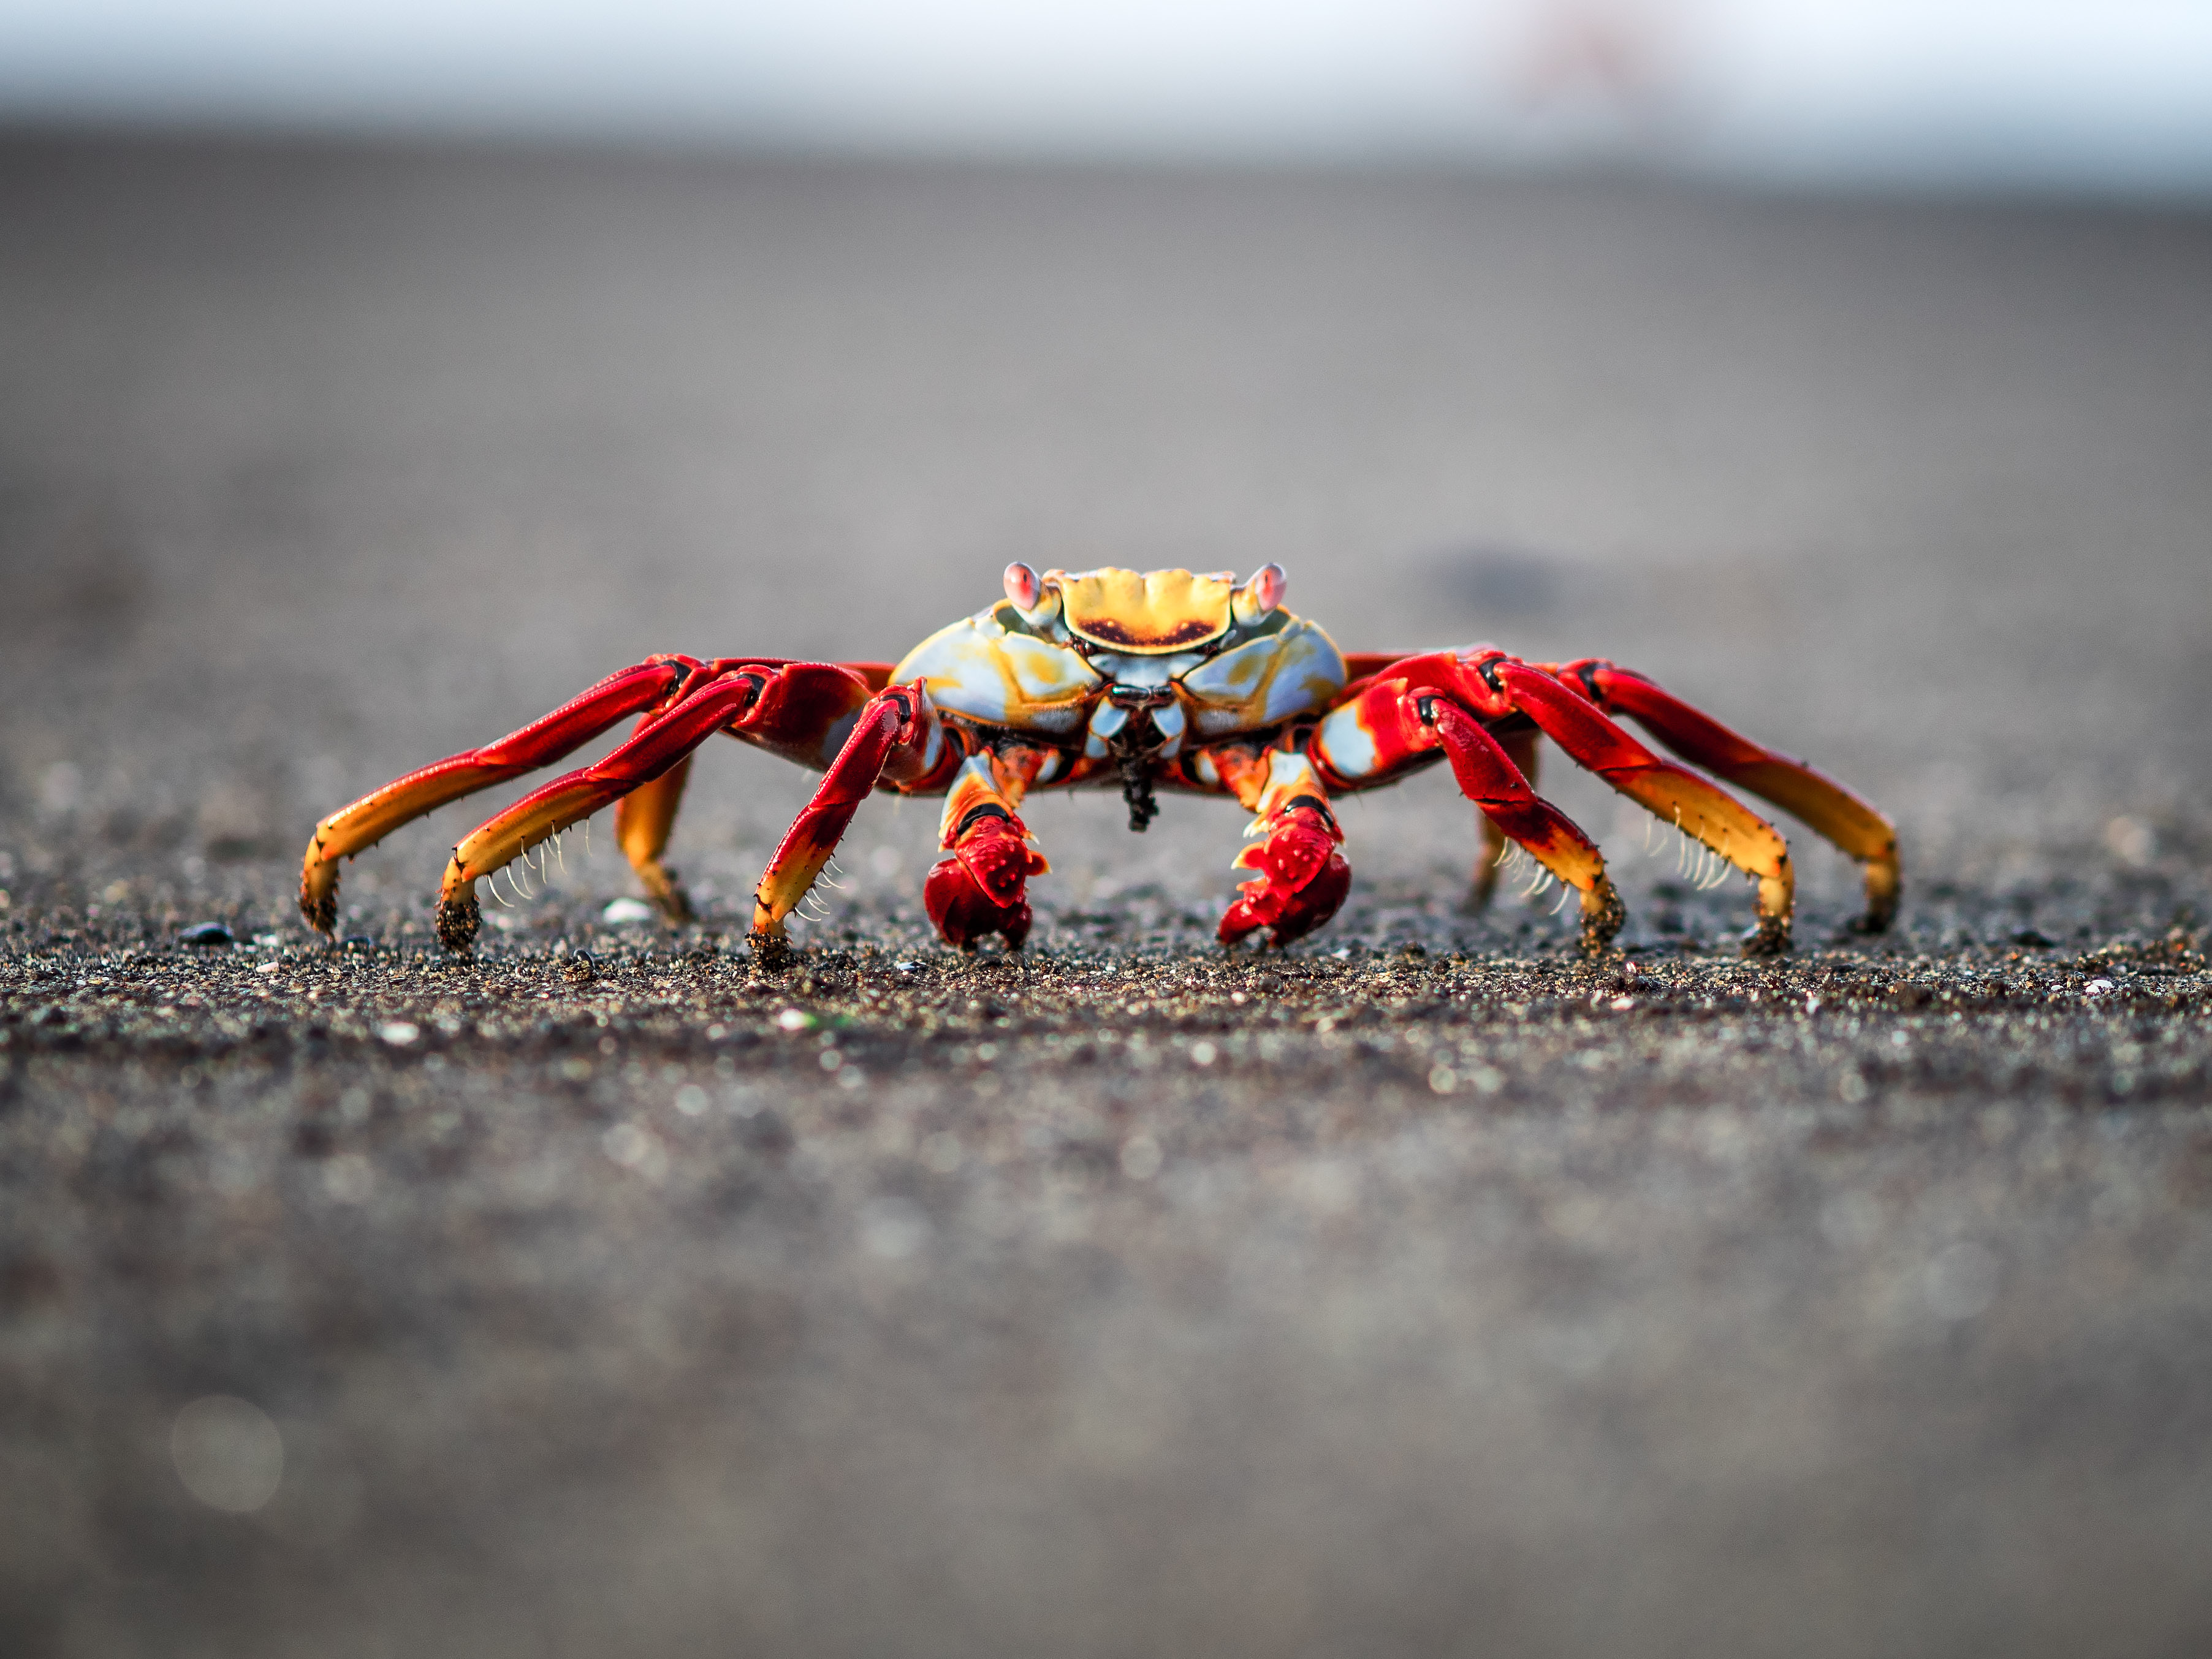
beach, sea, sand, food, small, seafood, fauna, crab, invertebrate, close up, crustacean, ecuador, galapagos, puertovelazcoibarra, macro photography, arthropod, ocypodidae, decapoda